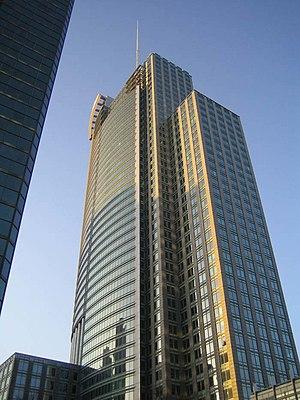
Le centre ville de Montréal, Canada, compte actuellement 60 gratte-ciels de 100 mètres de hauteur ou plus. Le plus haut, avec 205 mètres et 51 étages, est le 1000 De La Gauchetière, depuis 1992.
Le 1250 René-Lévesque est le deuxième plus haut gratte-ciel de Montréal. Il mesure 199 mètres et il atteint 230,4 m avec son antenne. Il possède 47 étages et fut construit entre 1988 et 1992 par la firme d'architectes Kohn Pedersen Fox Associates.